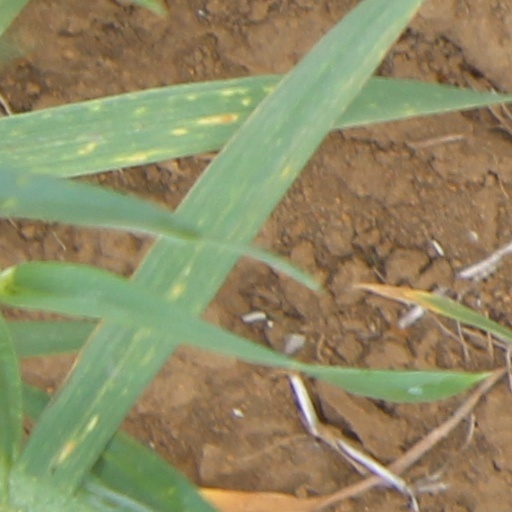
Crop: wheat